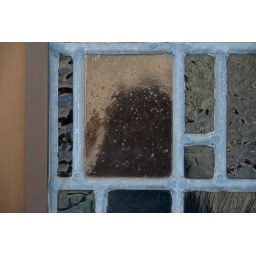
A reflective self-portrait taken in the stained glass of a door on a downtown church.